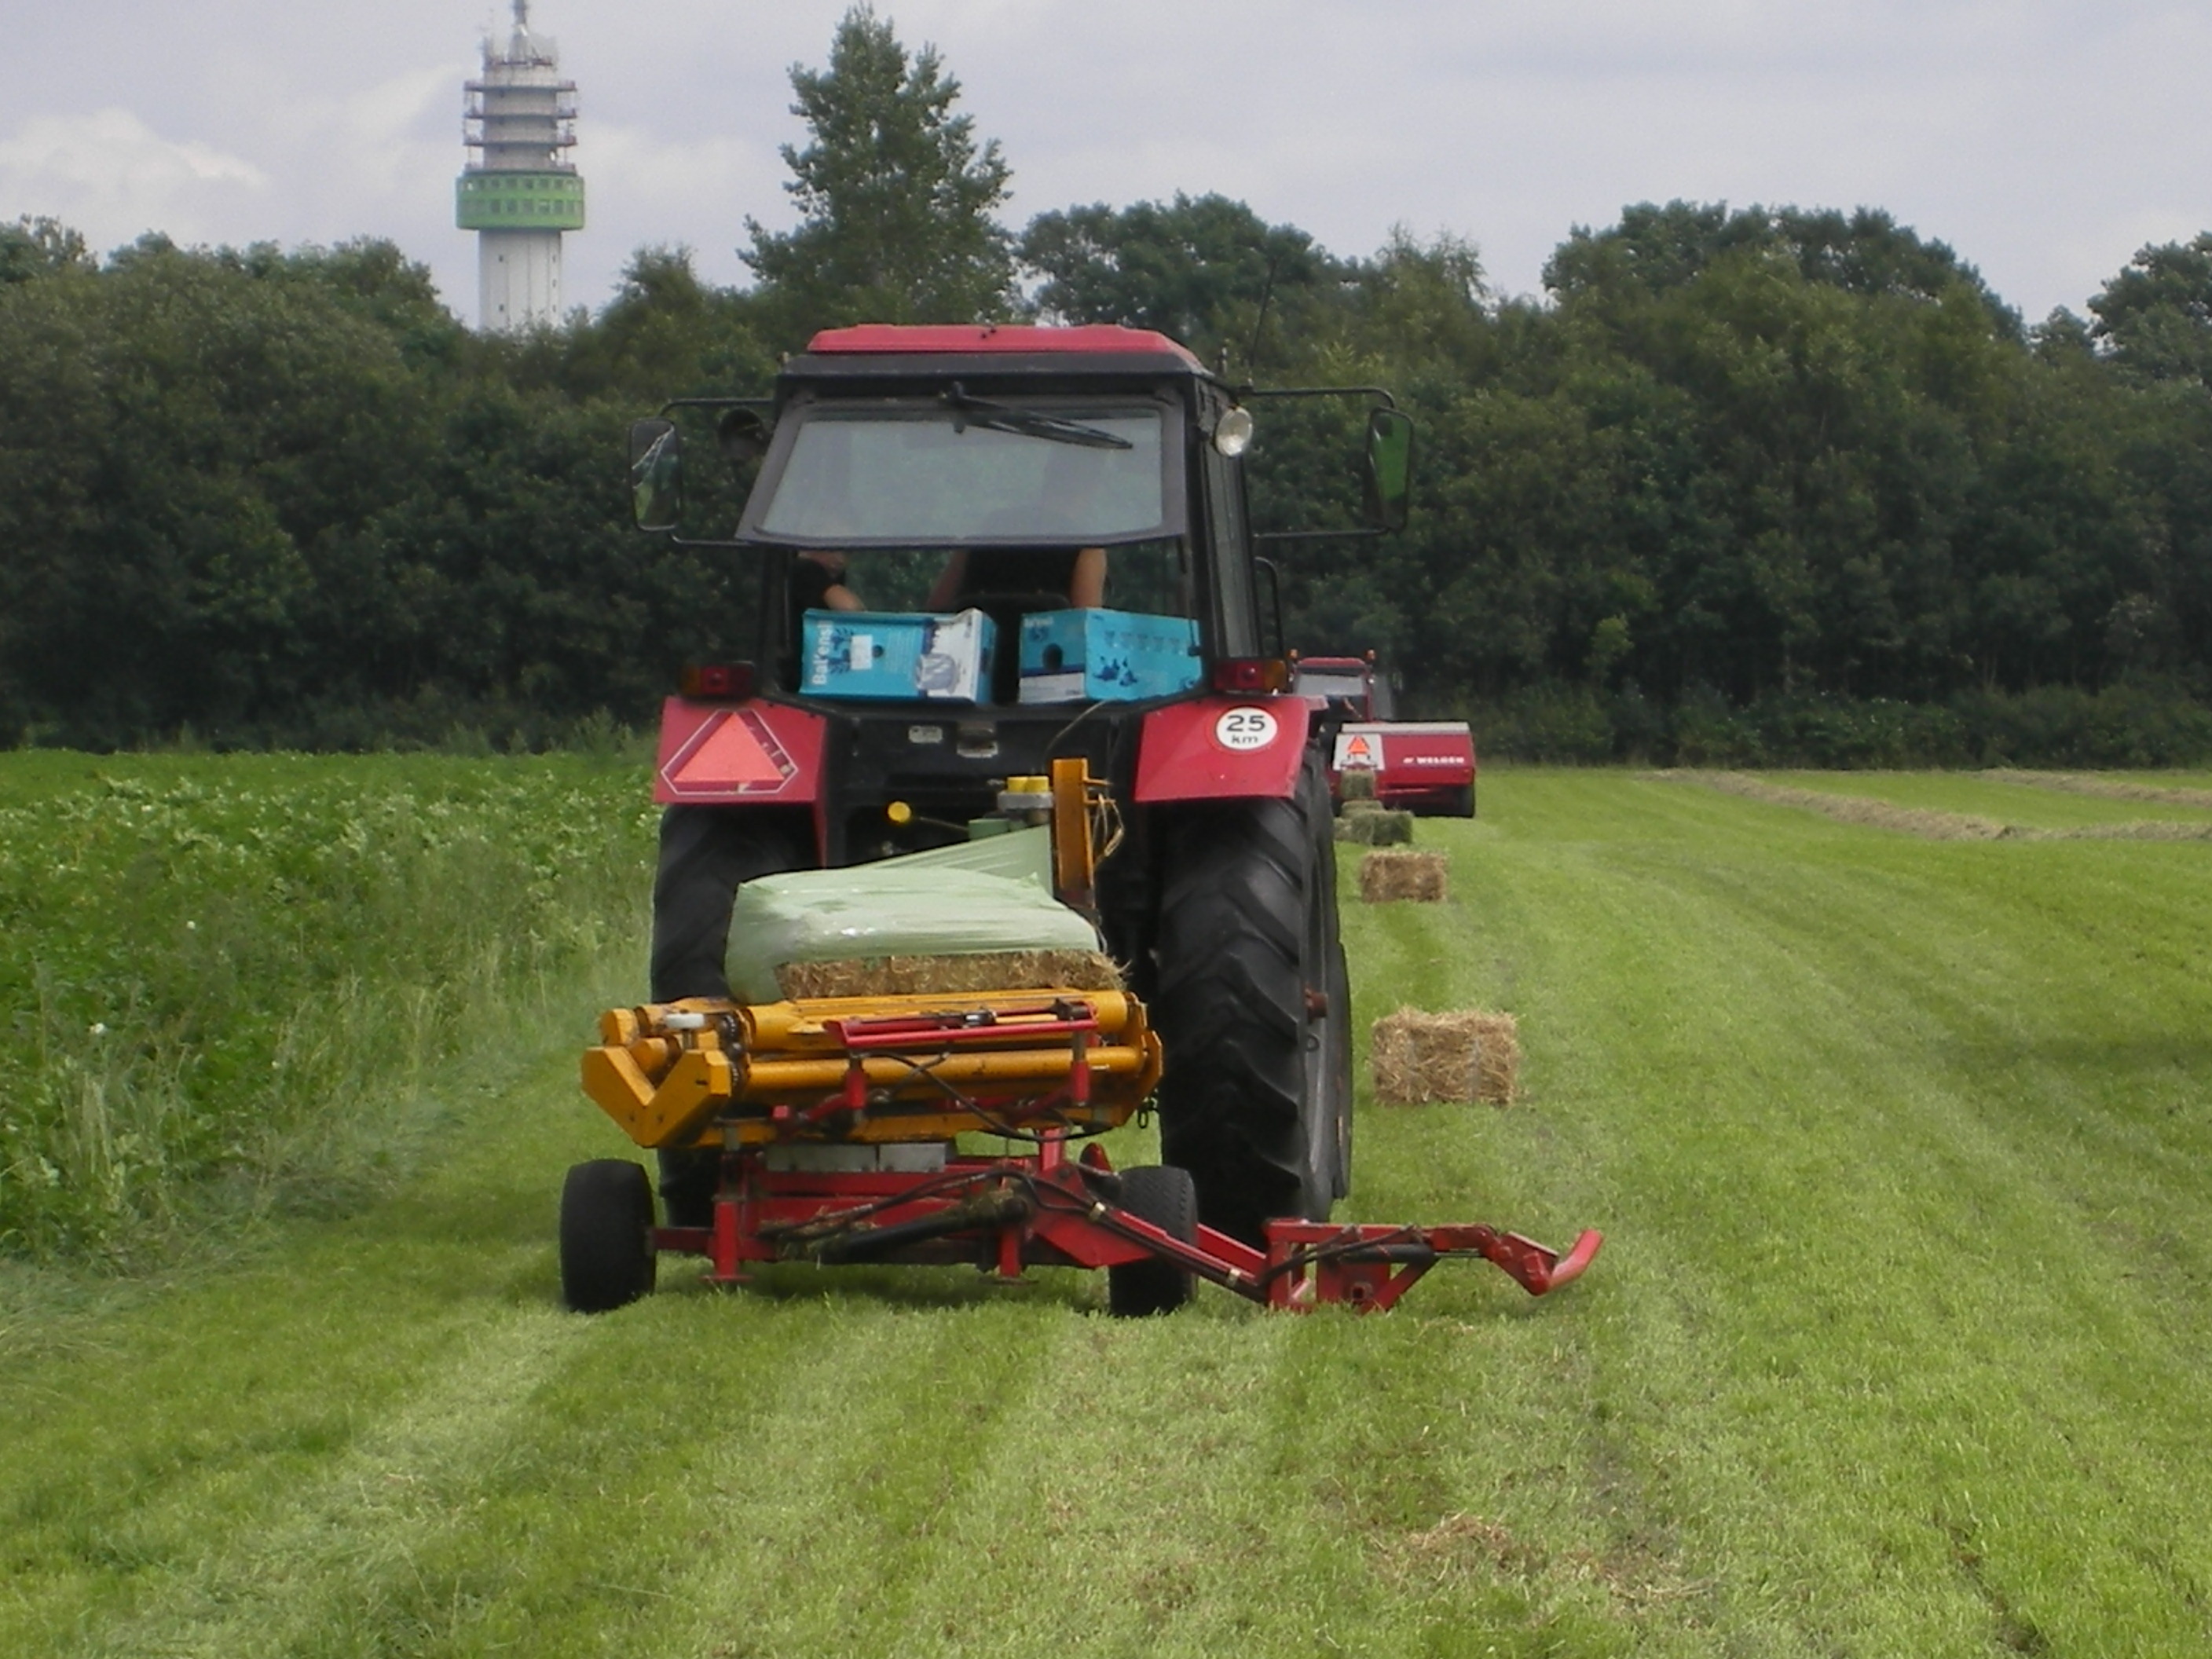
hay, tractor, field, farm, lawn, vehicle, soil, agriculture, farmer, agricultural, harvester, land vehicle